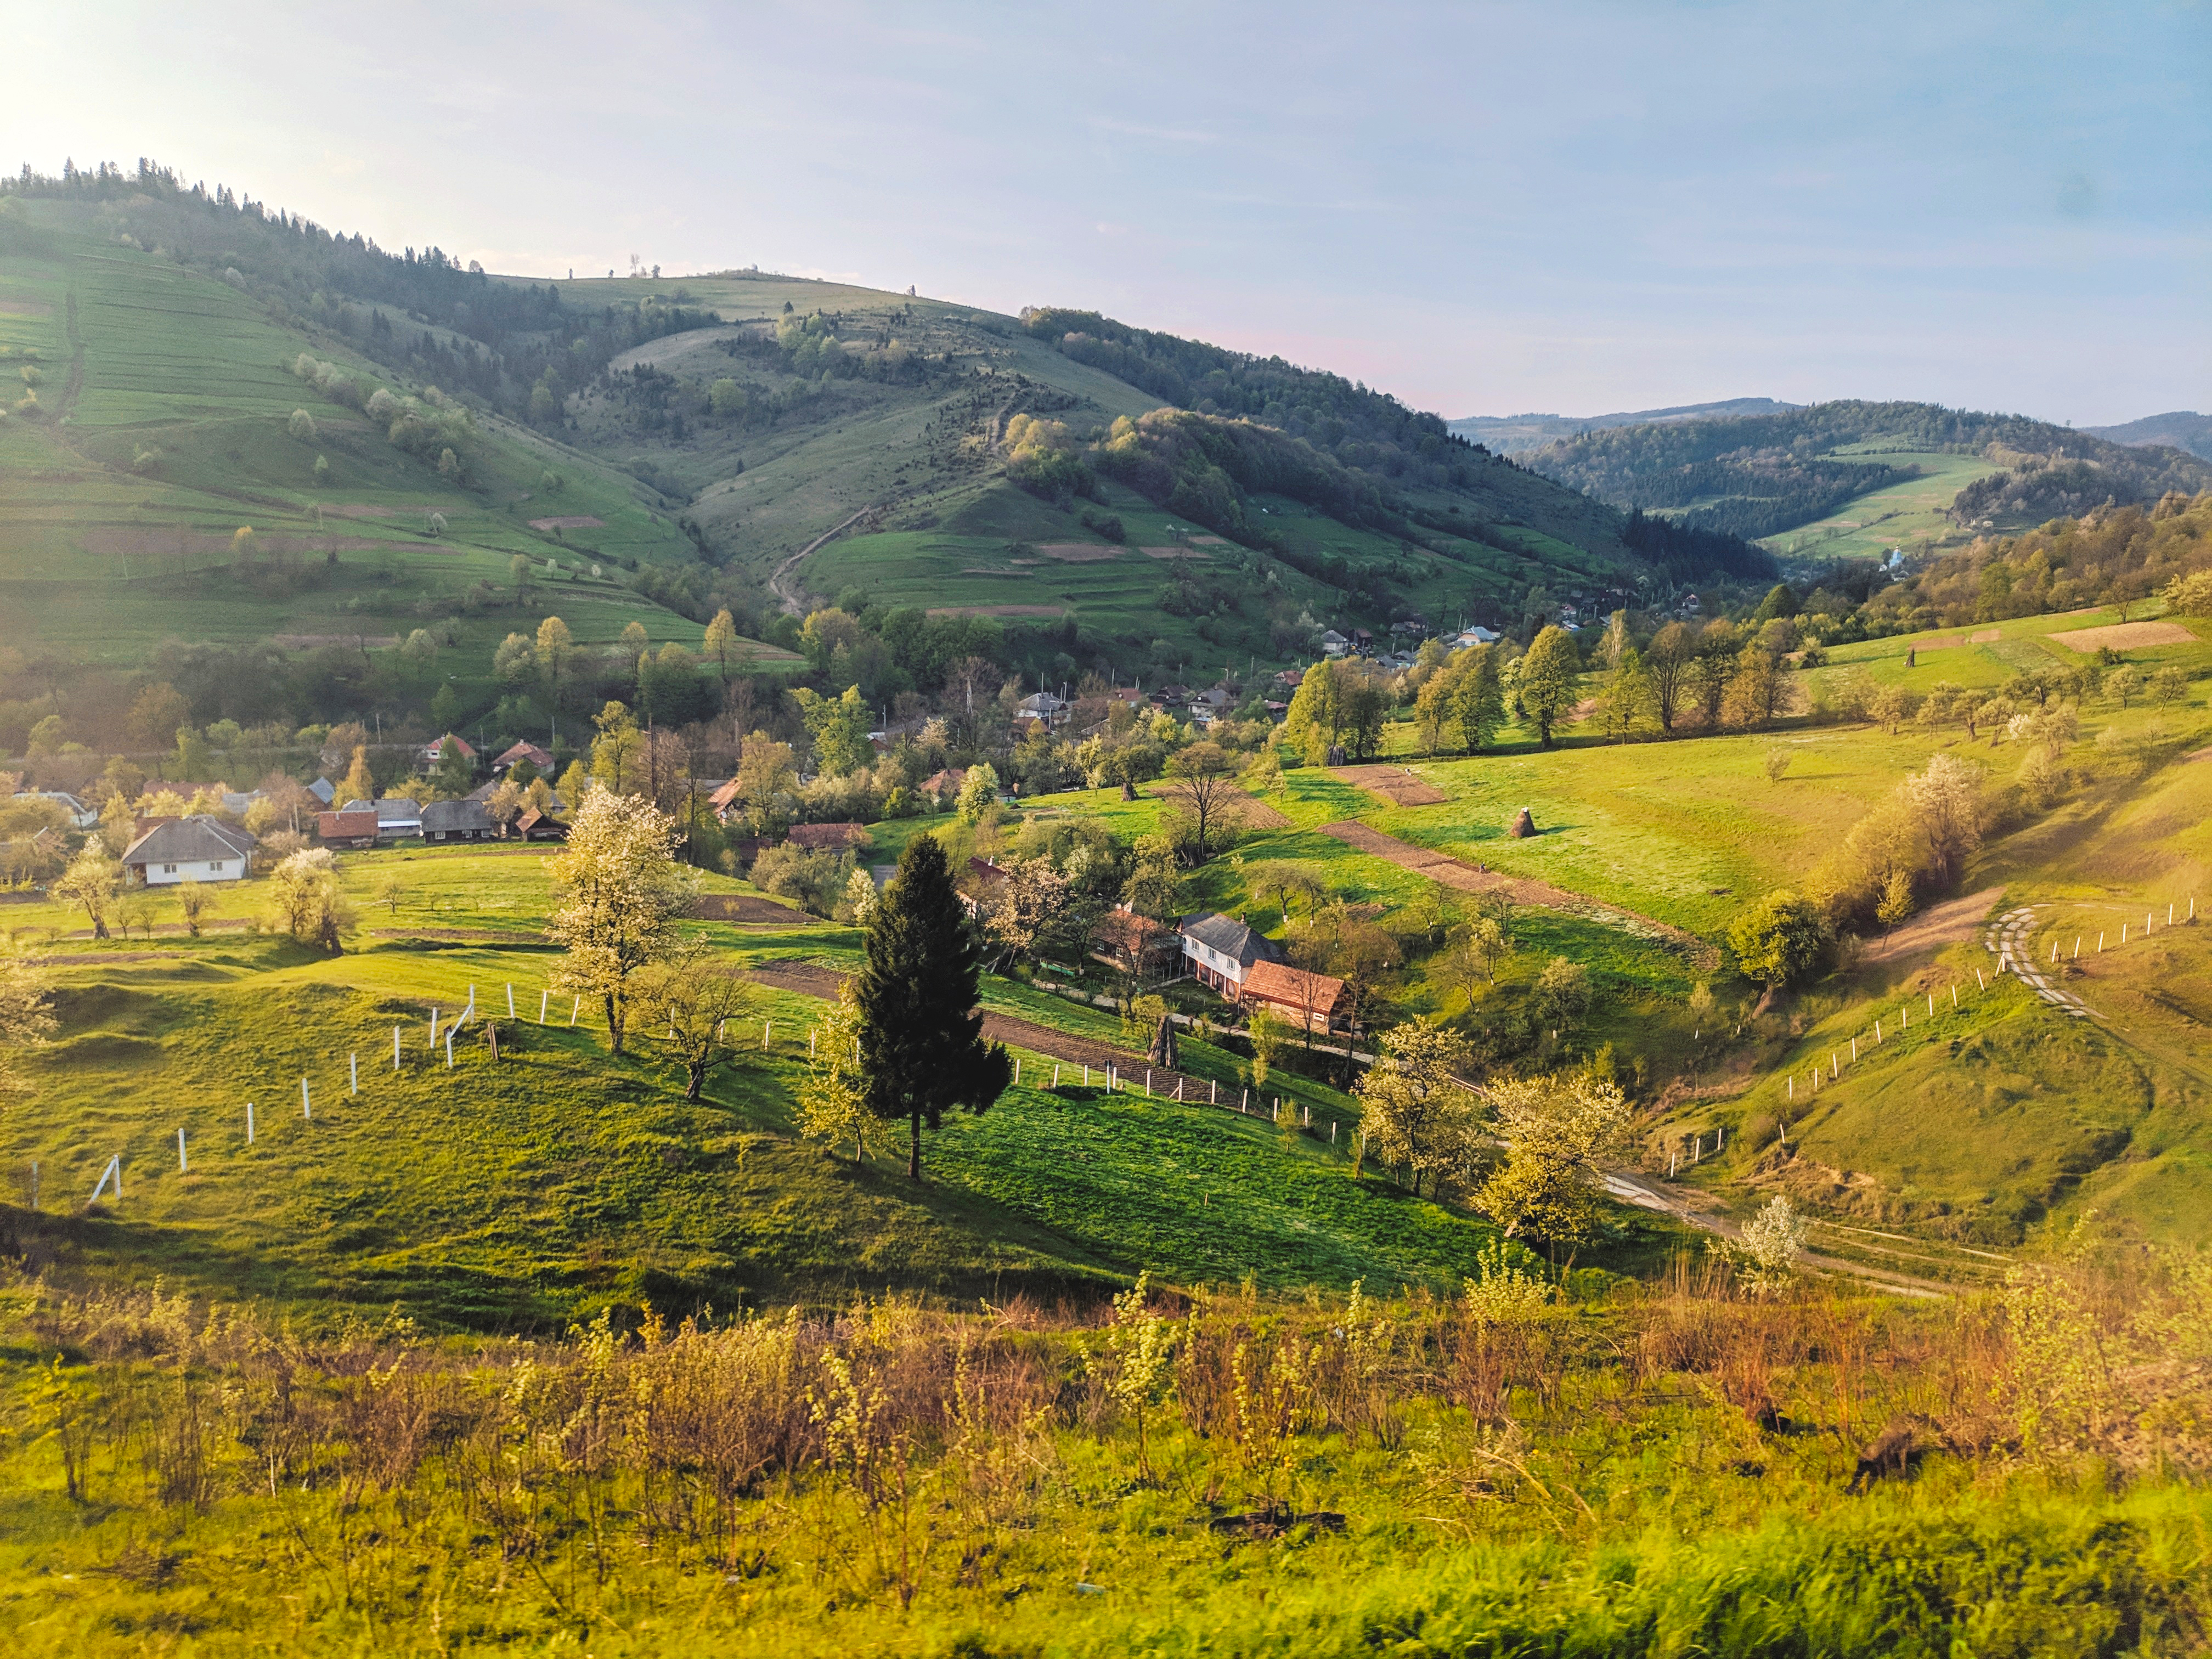
landscape, highland, mountainous landforms, nature, hill, natural landscape, grassland, mountain, valley, wilderness, rural area, fell, pasture, hill station, meadow, tree, sky, plain, sunlight, grass, mountain village, field, plateau, plant, village, national park, mount scenery, terrace